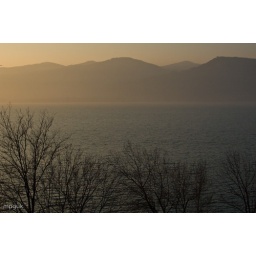
The sun setting behind the mountains ringing lake &amp;quot;maggiore&amp;quot; as seen from &amp;quot;fornaci&amp;quot; in Ispra